Battle of Palmdale

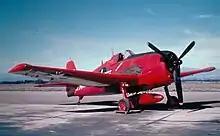
Grumman F6F-5K drone

At the same time, one of the Air Force's major concerns was how to protect the country from Soviet strategic bombers such as the Tupolev Tu-16 and the new Myasishchev M-4. In 1956, the Air Force's frontline cutting-edge technology interceptor was the heavily armed Northrop F-89D Scorpion. Thirty active duty United States Air Force and seven Air National Guard interceptor squadrons using the Scorpion existed in states from Alaska to New York.